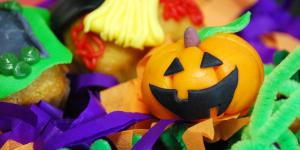
calabaza de fondant para halloween